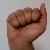
The image shows a hand gesture representing the letter 'A' in Indian Sign Language.